Chloe Frazer

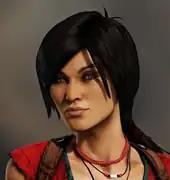
Chloe Frazer, as she debuted in "Uncharted 2"

Near the beginning of "", Chloe and business associate Harry Flynn convince Drake to help with a museum robbery. They have been hired by a wealthy benefactor to steal a piece of ancient Chinese pottery, which Kublai Khan had given to Marco Polo. Inside this ceramic lamp is a map and blue resin which reveal the location of Marco Polo's lost fleet. Unbeknownst to Flynn, Chloe and Drake had a previous relationship in the past, and resume their romance behind Flynn's back. Without Chloe's knowledge, Flynn betrays Drake, who ends up in a Turkish jail where he stays for three months. Chloe eventually engineers Drake's release, along with his associate Victor Sullivan. Chloe then begins traveling with Flynn, and war criminal Zoran Lazarevic. She discovers that they are after the fabled city of Shambhala and the Cintamani stone, seeking immortality. She acts as a double agent within Lazarevic's criminal organization, and seemingly betrays Drake to keep her "cover". She meets up with Drake in Nepal to assist in searching for the location of Shambhala before Flynn can find it. Later, Drake attempts to rescue her from a train controlled by Lazarevic, but she refuses to go with him, due to him bringing Elena and Jeff earlier. She appears later in the game in a monastery in the Himalayas, where she follows Drake and Lazarevic into the entrance of Shambhala, and assists in taking down Lazarevic's army, while Drake stops the leader himself. At the end of the game, seeing that Drake loves Elena, she leaves the two in the mountains.